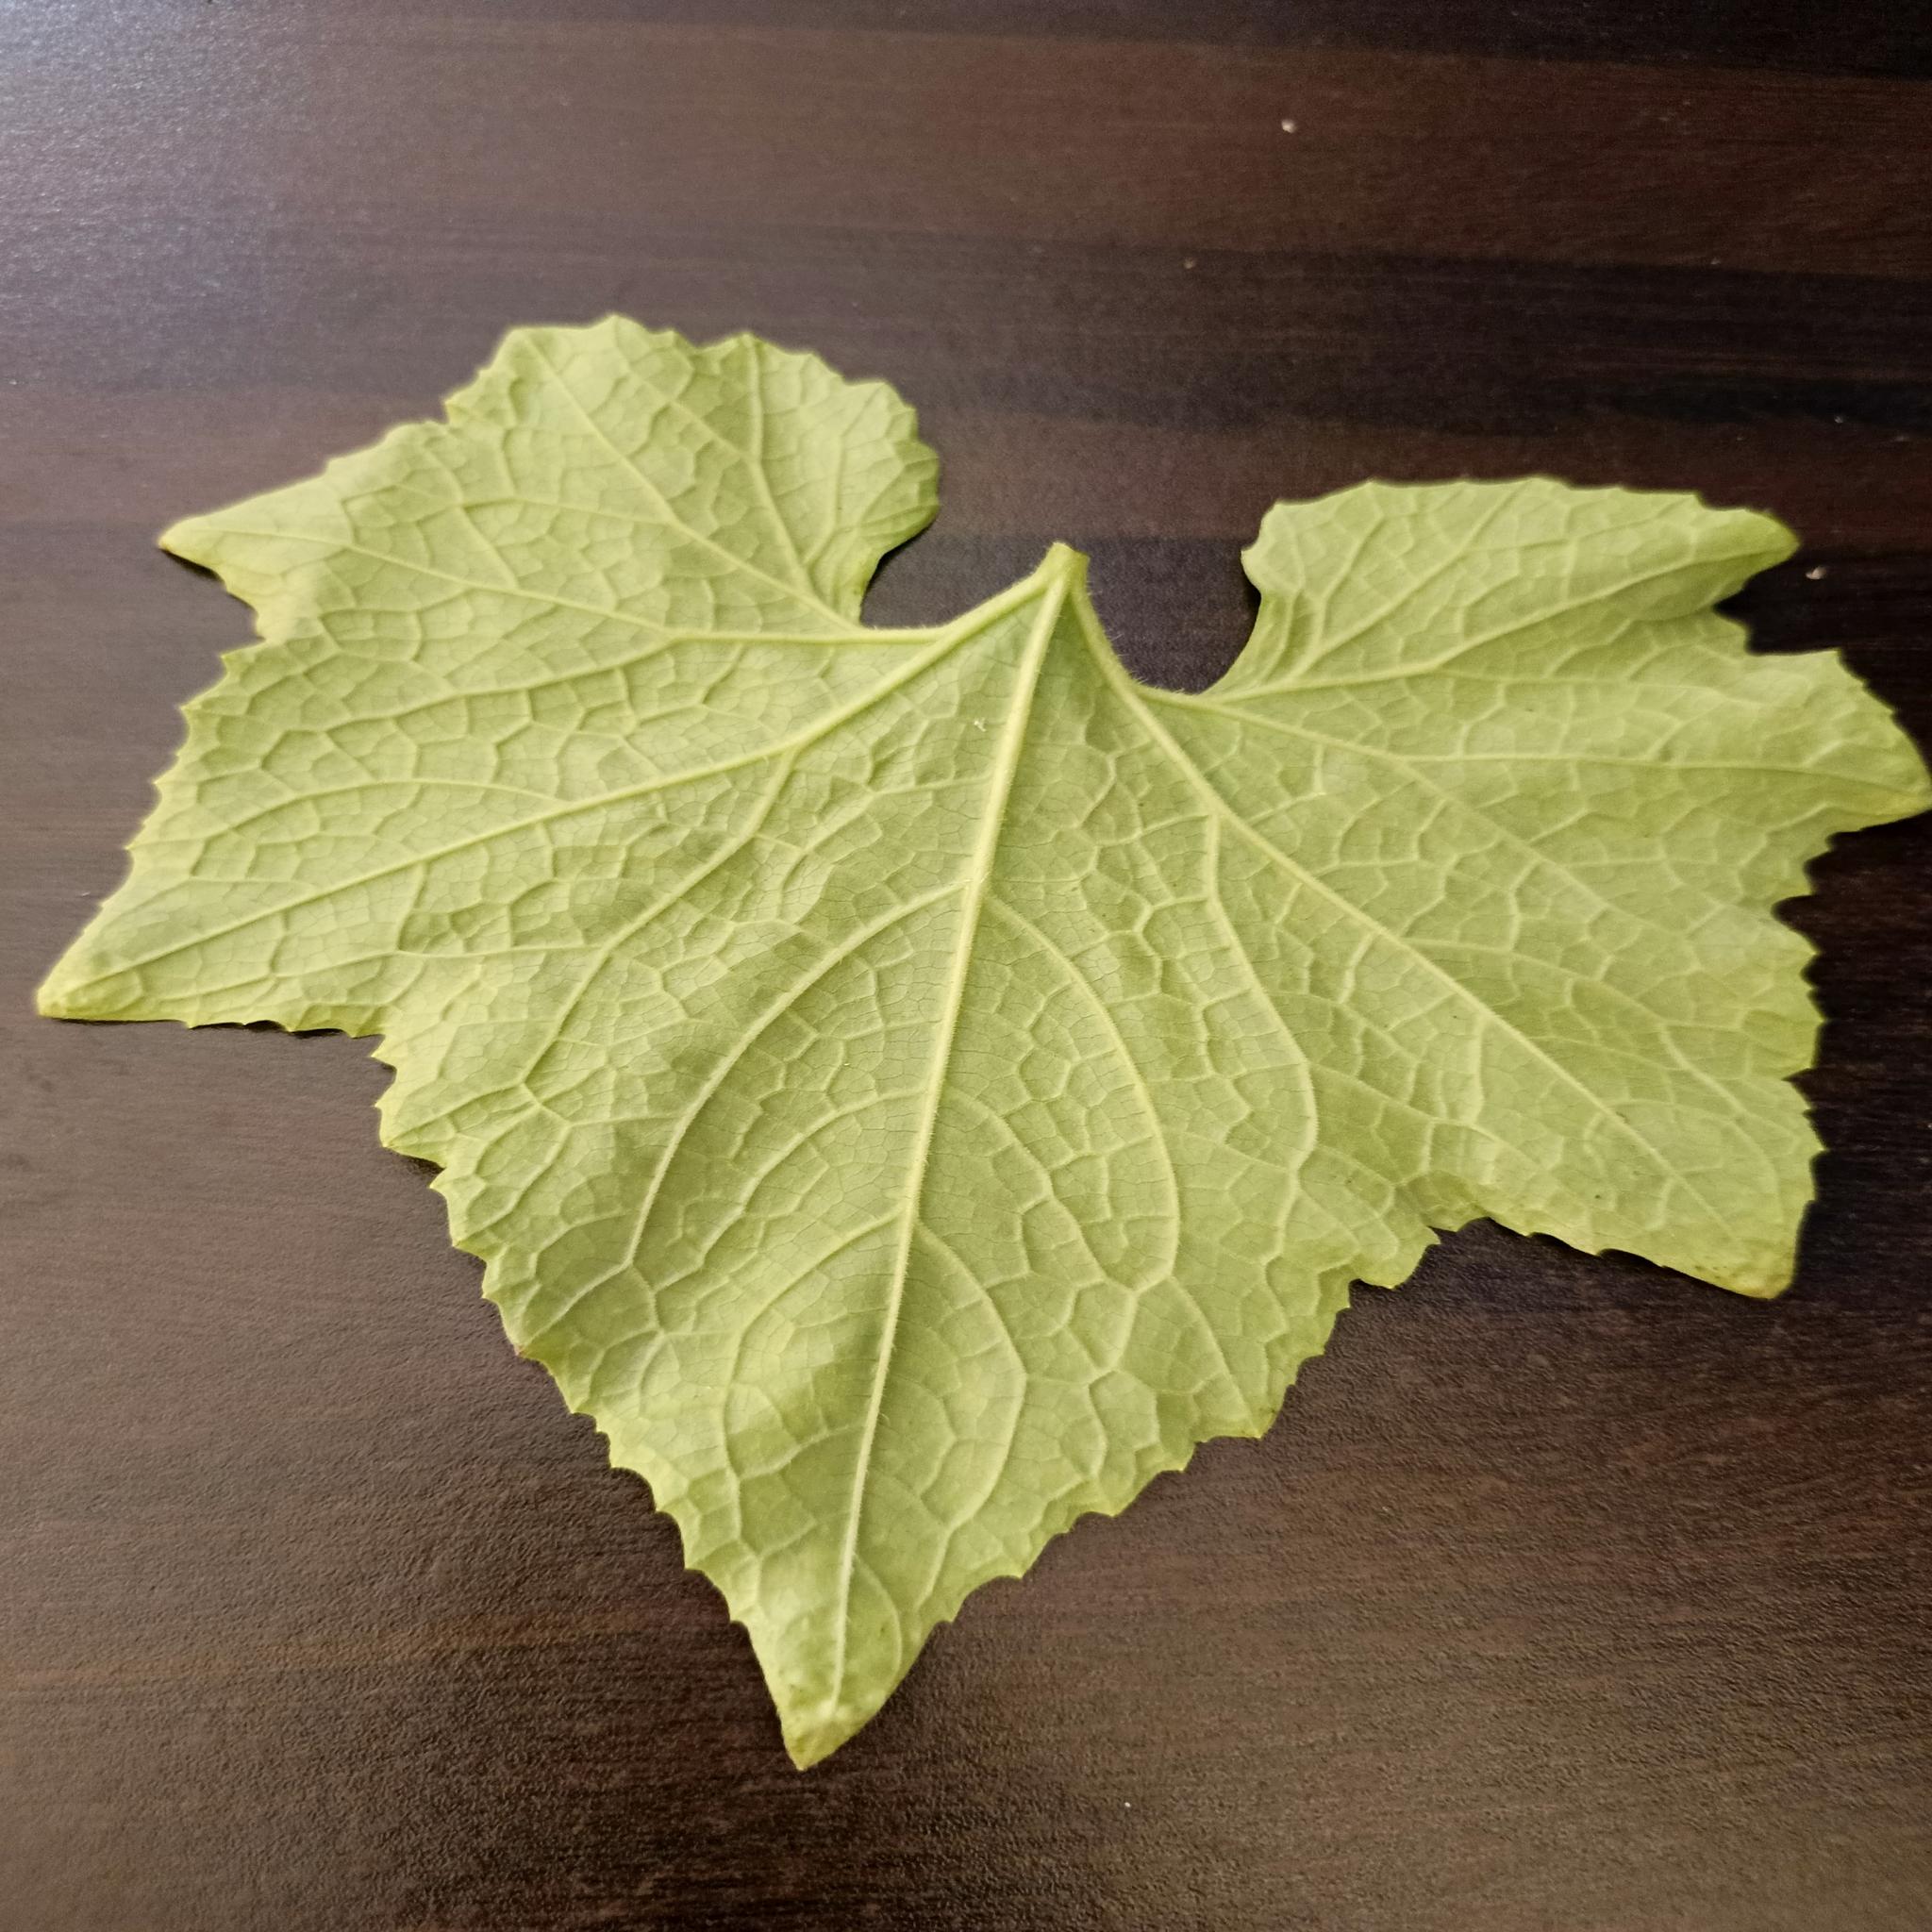
Label: Healthy